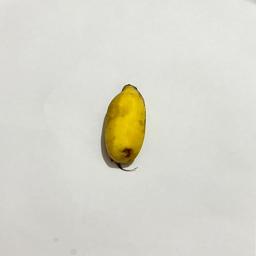
Banana variety: Sabri Kola